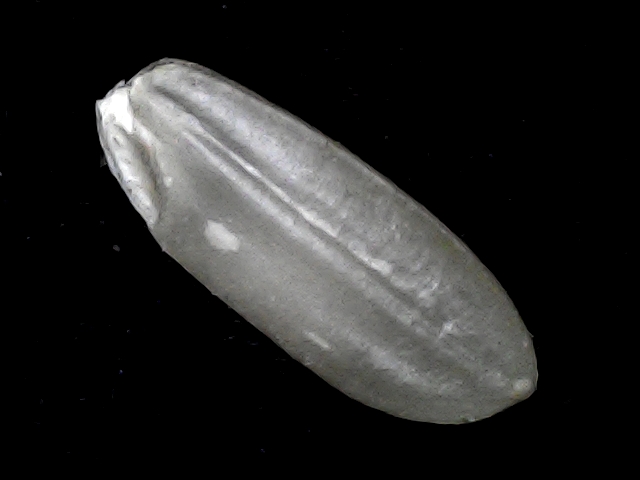
Rice variety: BD91